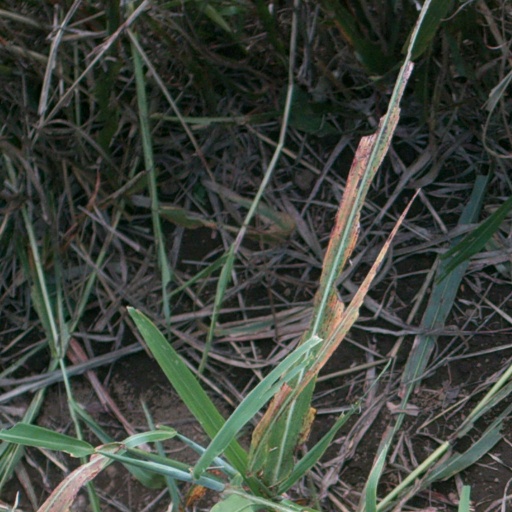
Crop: sorghum